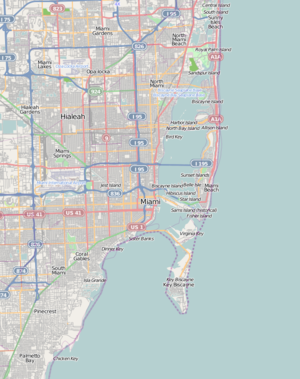
Le Jackson Memorial Hospital est un centre hospitalier universitaire à but non lucratif situé à Miami en Floride, États-Unis. Il est lié à l'École de Médecine Leonard M. Miller de l'université de Miami.
Le tournoi de tennis de Miami est un tournoi de tennis professionnel. L'édition féminine 2015, classée en catégorie Premier Mandatory, se dispute du 23 mars au 5 avril 2015.
L'Atlantis Condominium est un bâtiment situé à Miami, dans l'État de Floride aux États-Unis.
Le Dade County Courthouse est un gratte-ciel de bureaux de 110 mètres de hauteur construit à Miami de 1925 à 1928. Ce fut le plus haut immeuble de Miami jusque dans les années 1970. L'immeuble a été classé monument historique en 1989. C'est un exemple de style néoclassique et d'Art déco. L'immeuble qui abrite un tribunal abritait aussi à l'origine la mairie de Miami et dans les 9 étages supérieurs une prison.